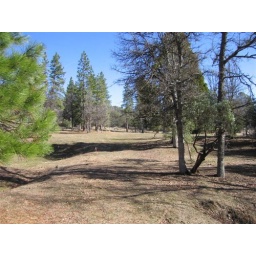
From the lower house site, looking across the pasture beside the pond.